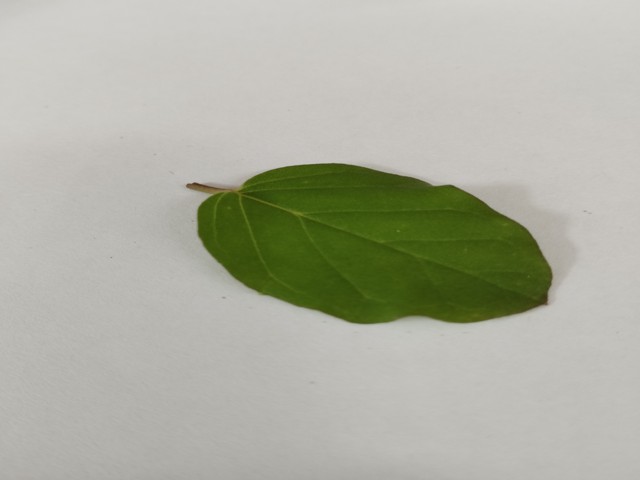
Plant: punarnava